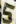
Number: 5